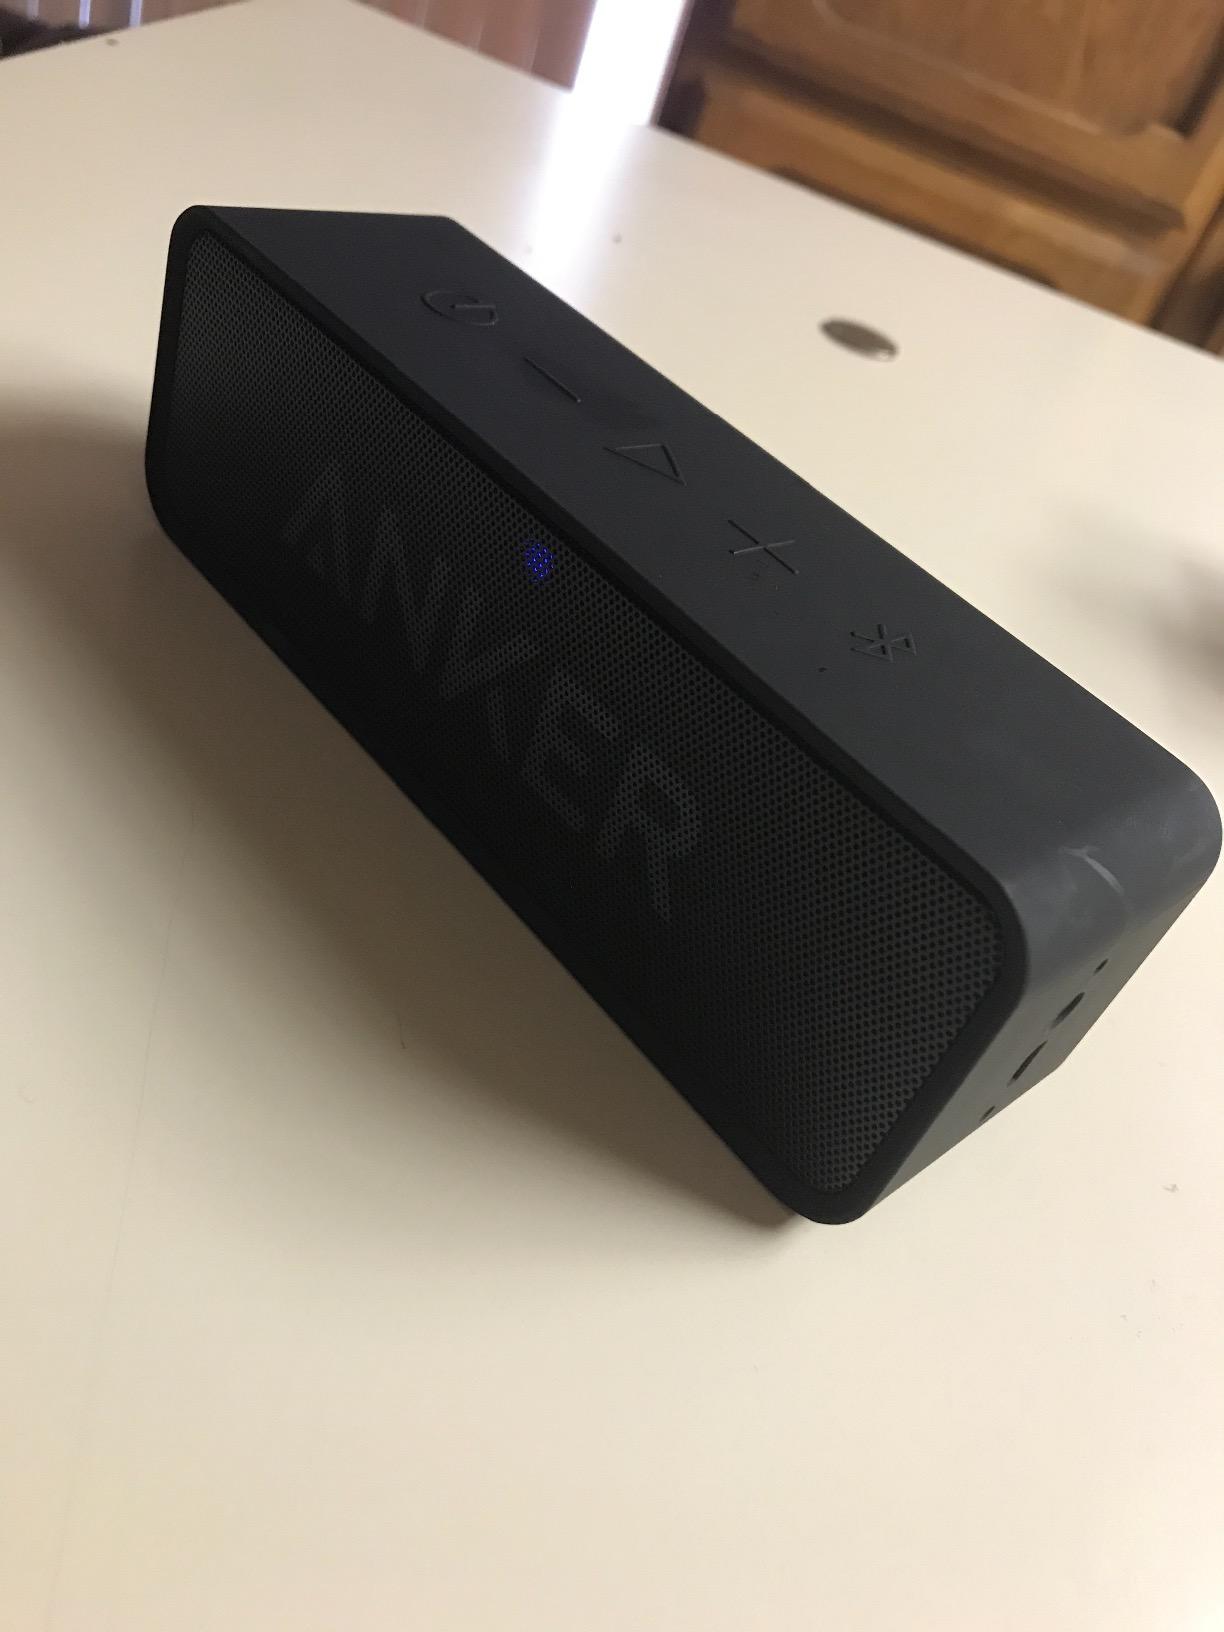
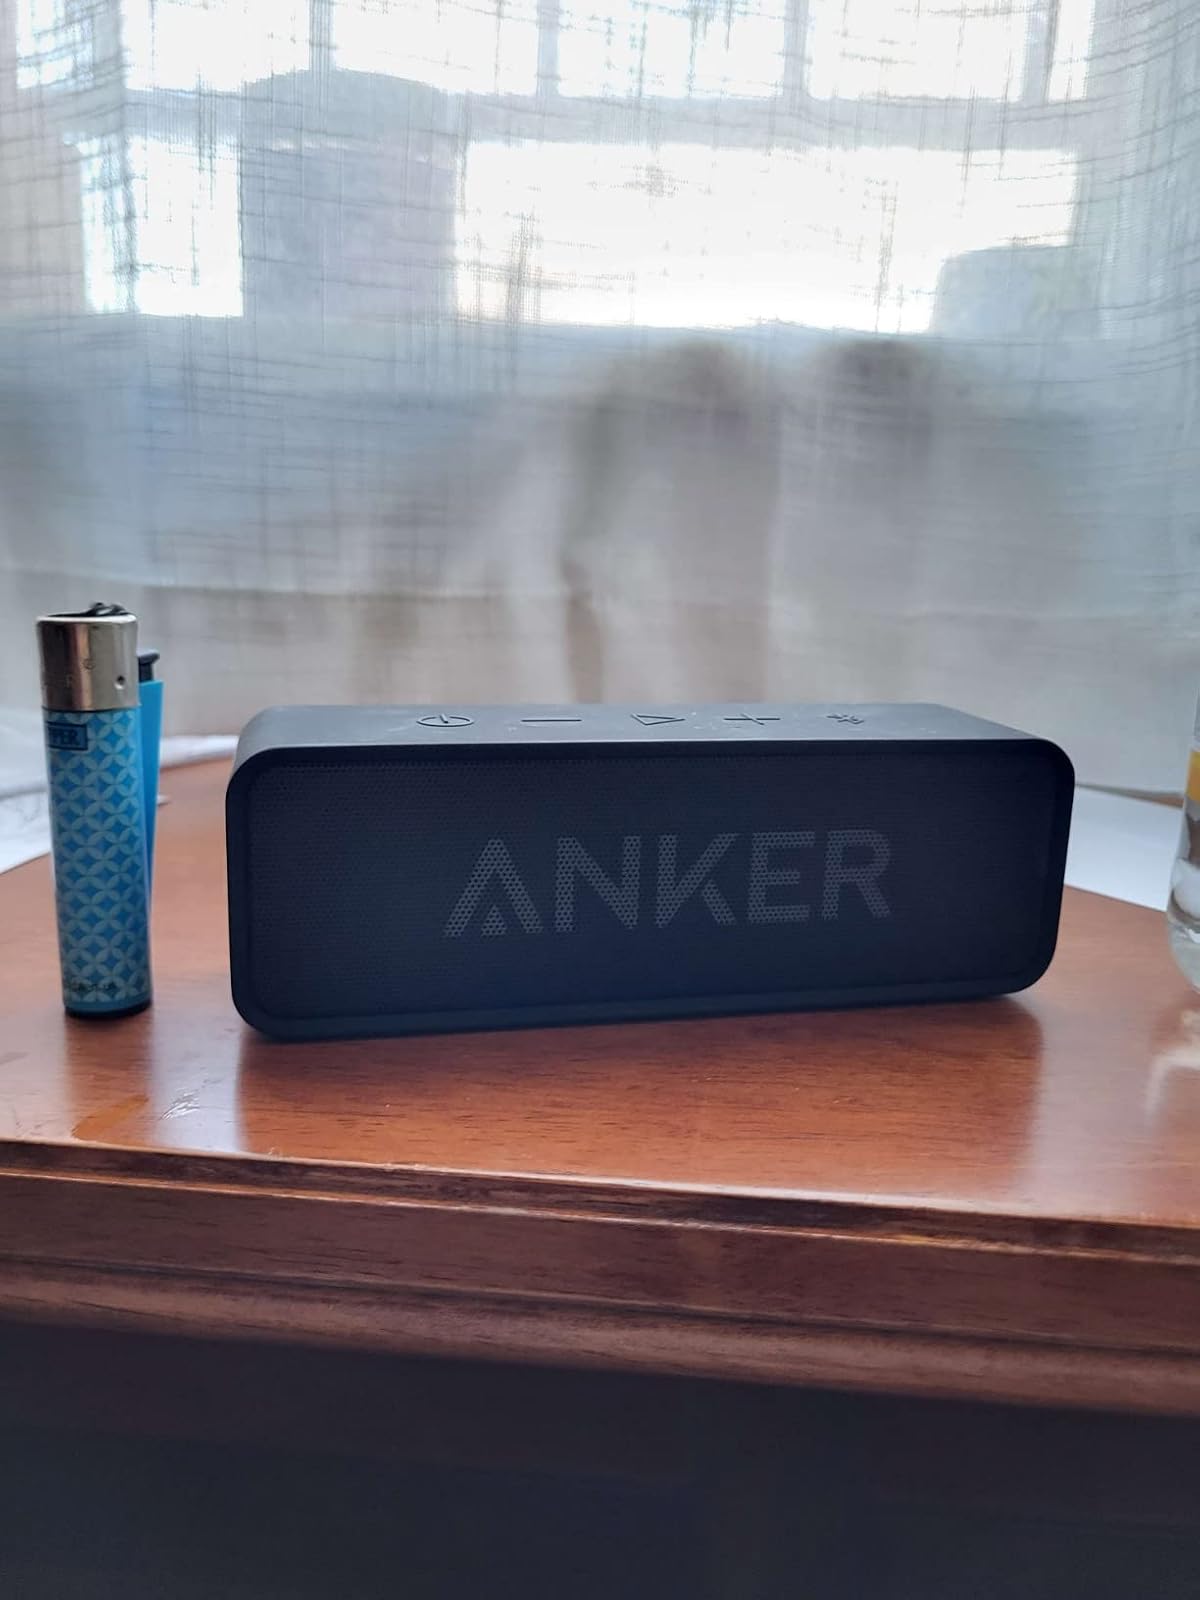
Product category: speaker
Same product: yes